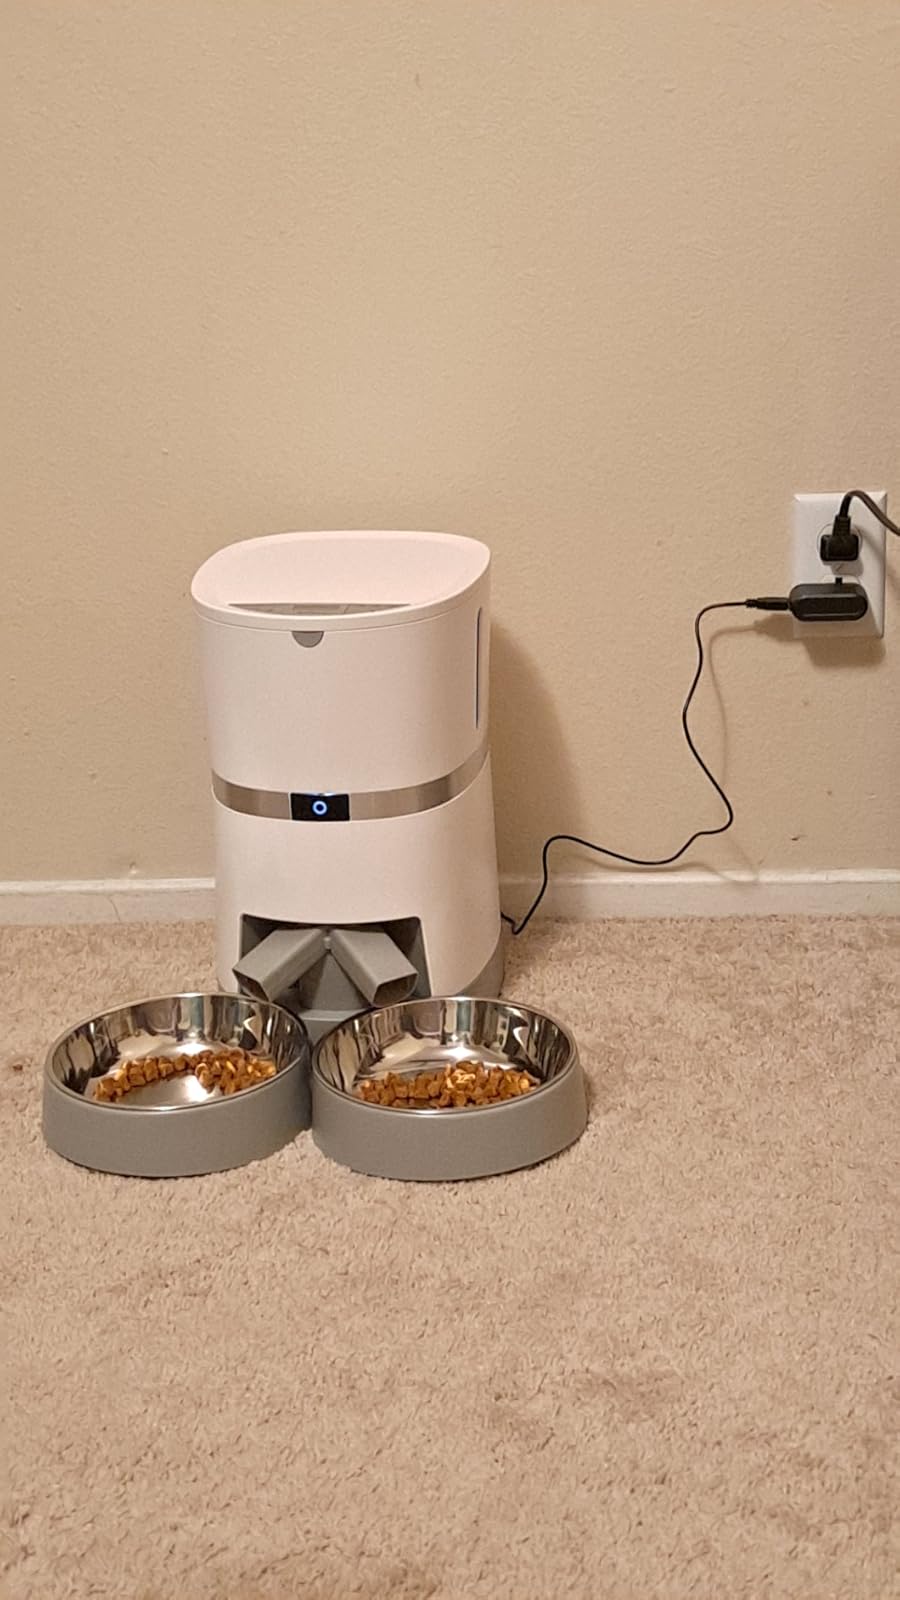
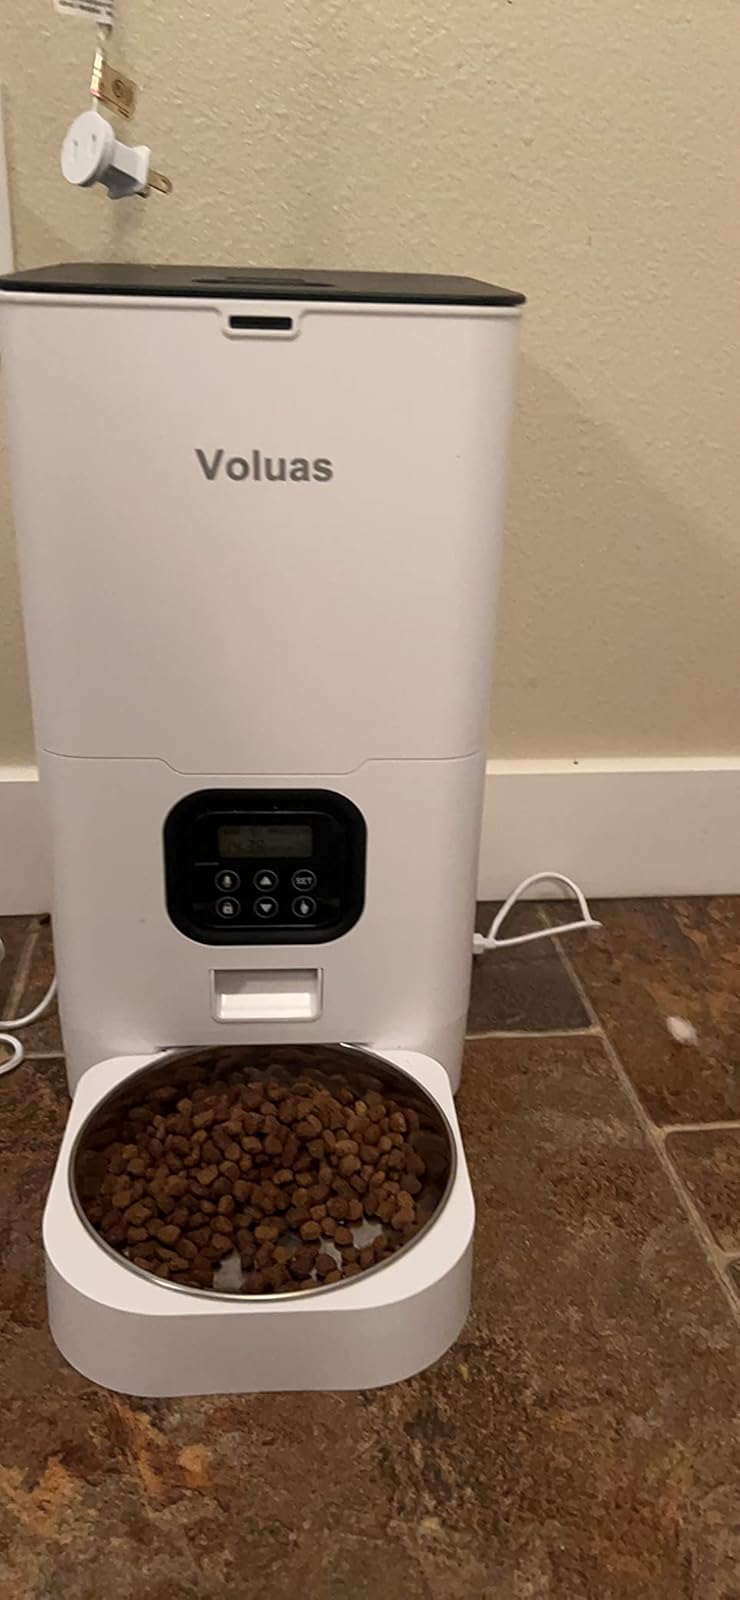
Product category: items_feeder
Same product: no